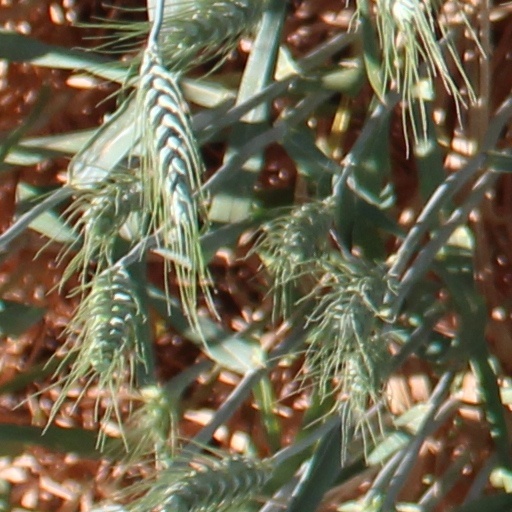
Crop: wheat